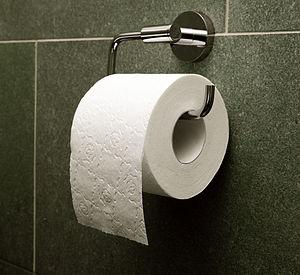
Deux orientations du papier toilette sont possibles lorsque est utilisé un dérouleur de papier toilette d'axe horizontal parallèle à la cloison : le papier toilette peut pendre par-dessus ou en dessous du rouleau. Le choix est surtout question de préférence personnelle et est dicté par l'habitude. Dans les enquêtes, entre 60 % et 70 % des consommateurs américains ou des spécialistes des salles de bains et cuisines répondent qu'ils préfèrent l'orientation par-dessus.
Le papier hygiénique, papier toilette ou papier de toilette, est un papier qui sert à nettoyer l'anus ou le méat urétral, le plus souvent après avoir déféqué et/ou uriné. Le papier toilette est également utilisé pendant les règles chez la femme pour essuyer le sang.